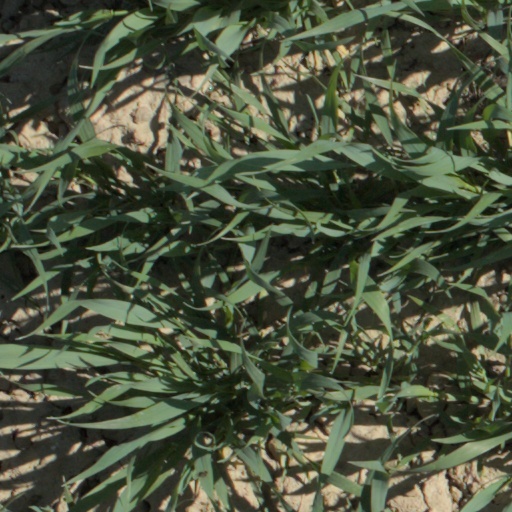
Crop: wheat